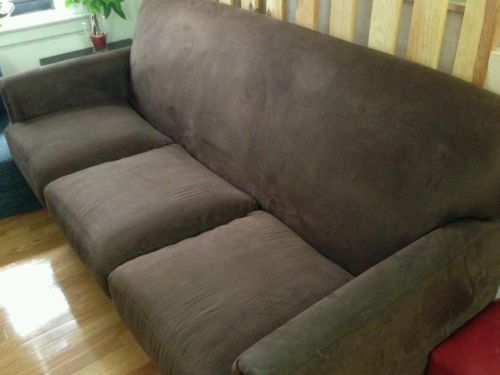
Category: sofa